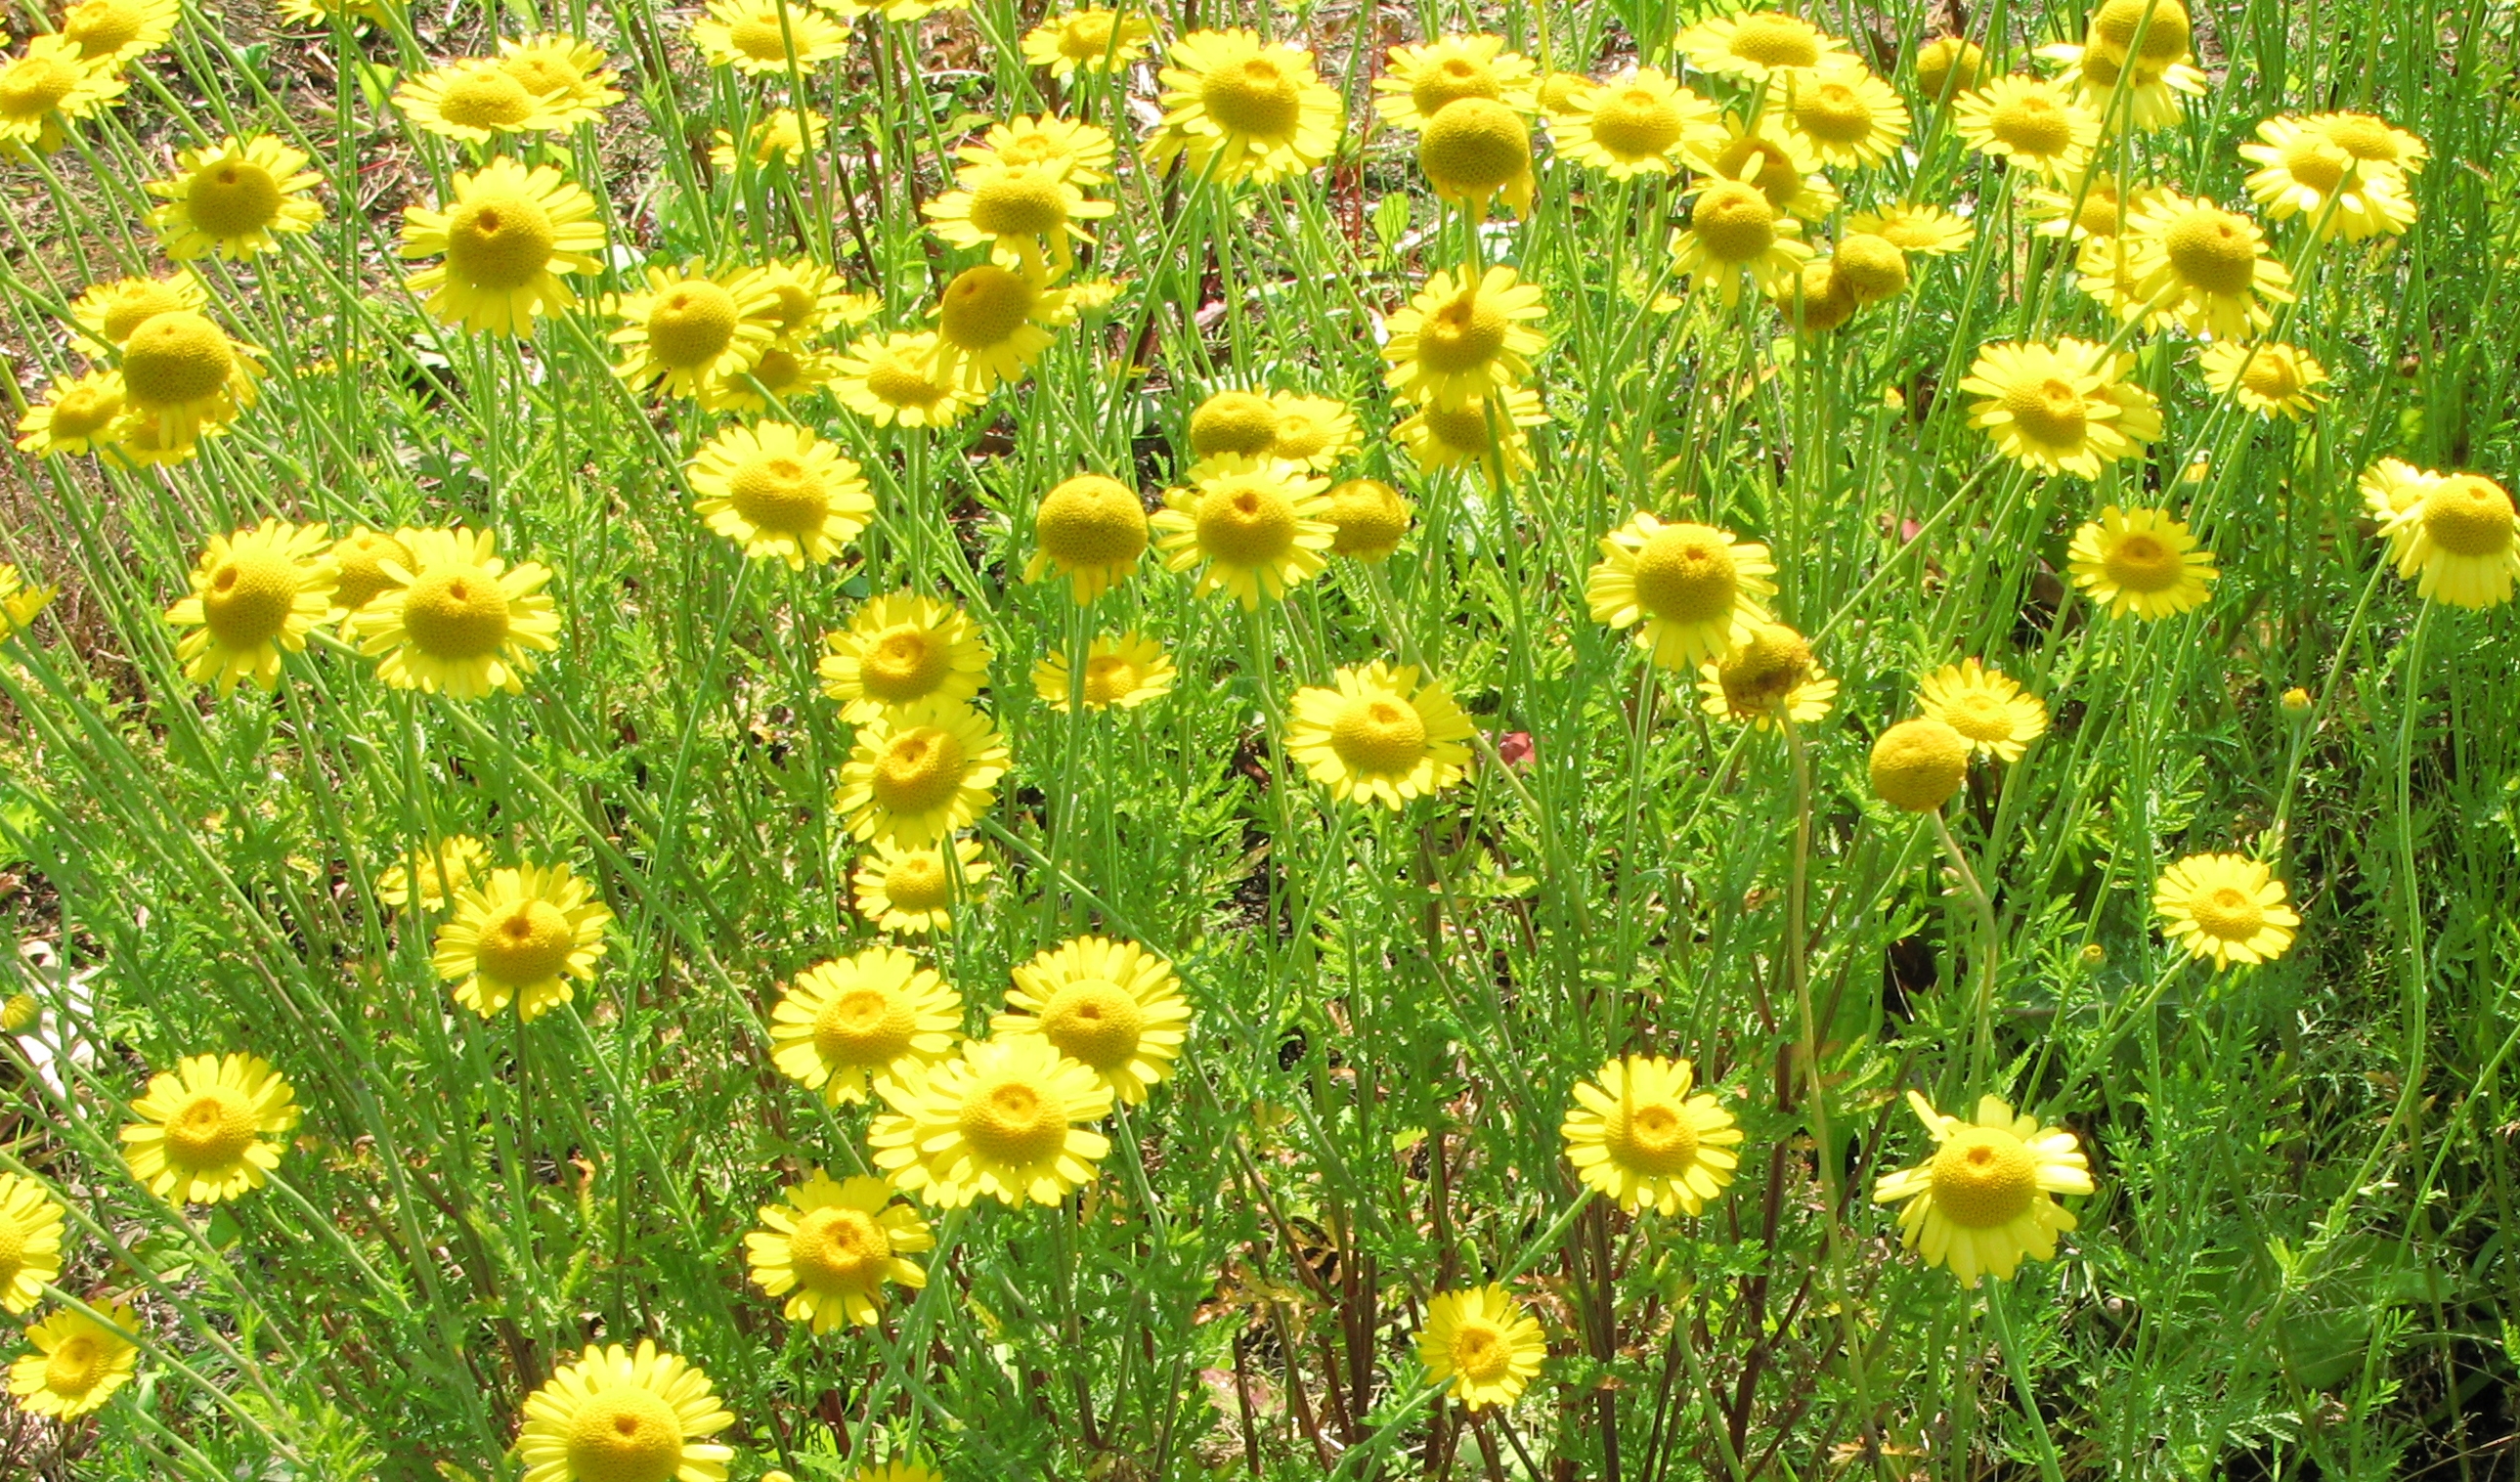
plant, field, meadow, dandelion, prairie, flower, pattern, golden, high, herb, botany, yellow, flora, wildflower, cool image, background, wallpaper, hires, marguerite, flowerpicturesnolimits, hi, res, resolution, g7, chamomile, dyers, anthemis, tinctoria, flowering plant, daisy family, annual plant, land plant, chamaemelum nobile, marguerite daisy